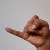
The image shows a hand gesture representing the letter 'J' in Indian Sign Language.